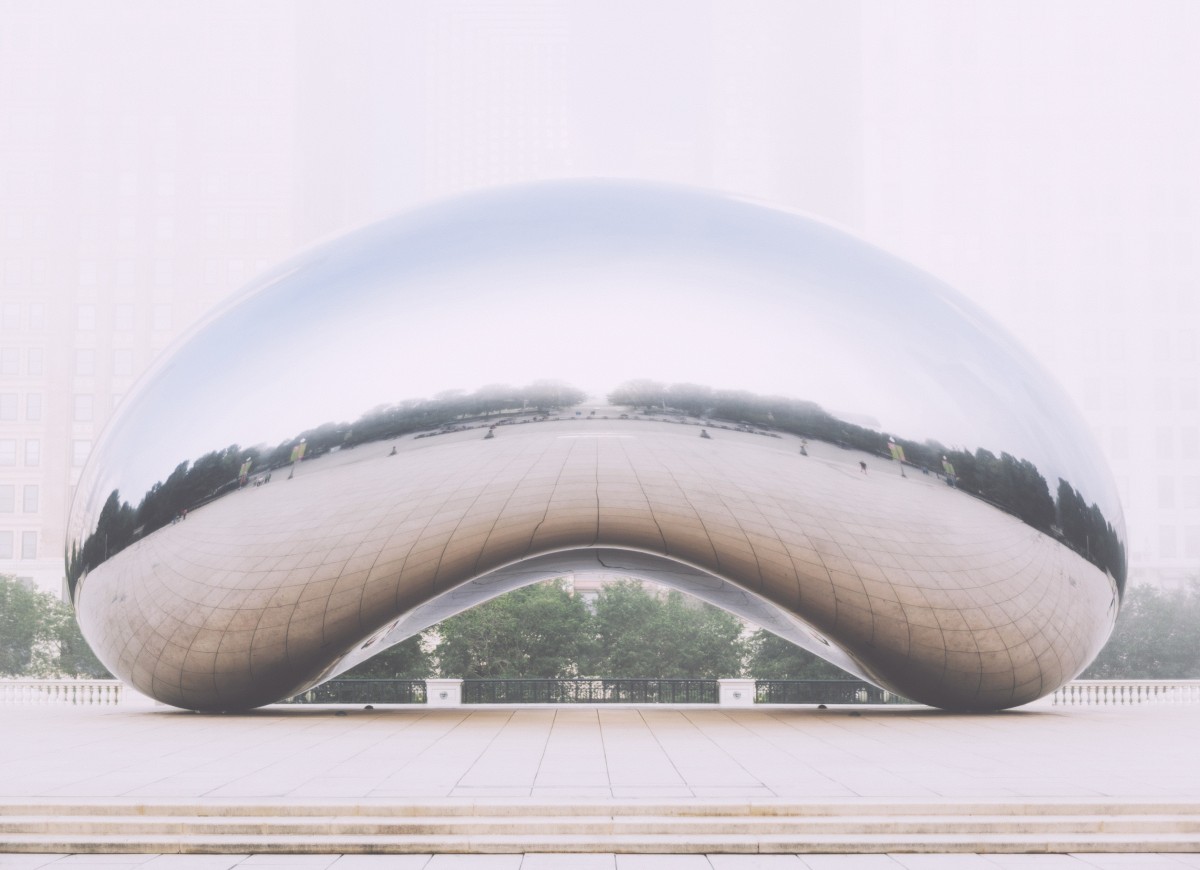
Tags: surfboard, sculpture, art, shape